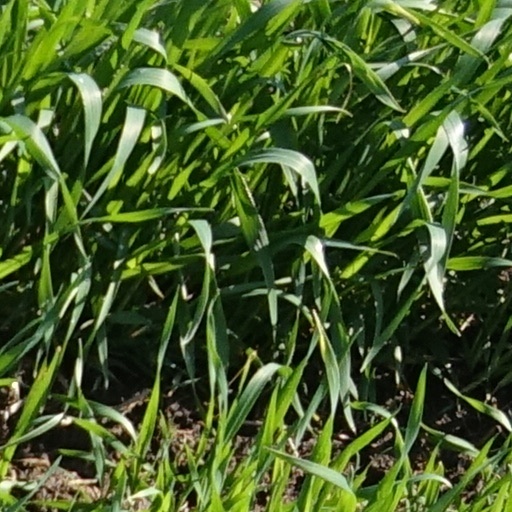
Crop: wheat